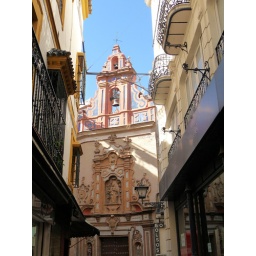
An interesting building down a narrow street in Seville.